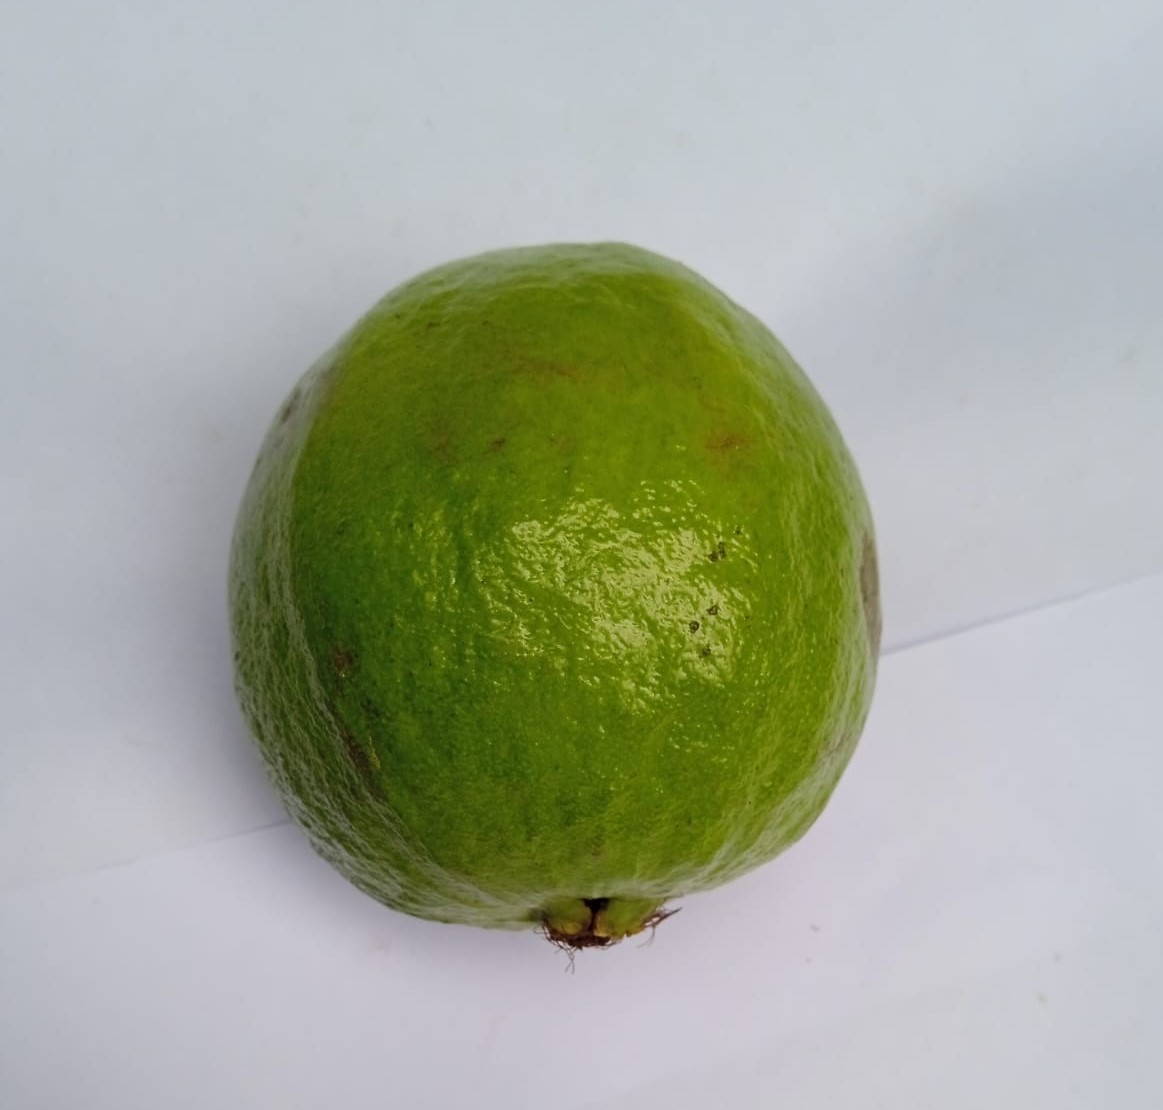
Fruit: guava
Condition: fresh